Urethral stricture

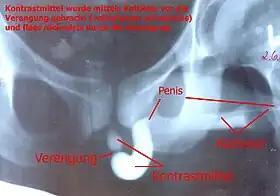
Urethrography showing urethral stricture in man (labeled "Verengung" which translates to "Narrowing").

Initial treatment usually involves urethral dilation (widening the tube) or urethrotomy, where the stricture is cut away with a cystoscope.